Audrius V. Plioplys

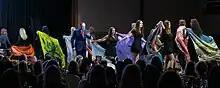
Plioplys' most recent line of art is in the world of fashion which includes large-scale, pure silk scarves.

His most recent line of art is in the world of fashion which includes large-scale, pure silk scarves. Plioplys wrote “art of quality affects the viewer emotionally, psychologically and intellectually. When such pieces can also be experienced through softness, warmth, touch--then they become magical.” His latest series is called “Spellbound in Silk”.